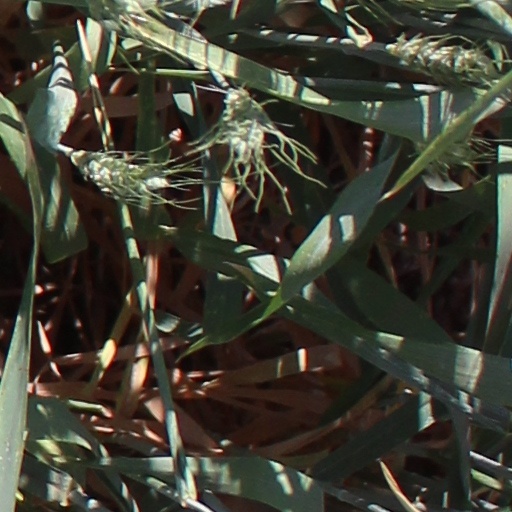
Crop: wheat